History of rail transport in Italy

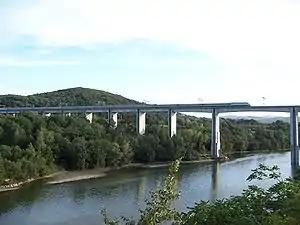
An ETR 500 train running on the Florence–Rome high-speed line near Arezzo, the first high-speed railway opened in Europe.

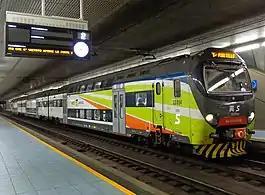
A TSR train at Milano Porta Venezia railway station for local service

The period from 1922 to 1939 was heavy with important construction and modernisation programmes for the Italian railways, which also incorporated from the "Ferrovie Reali Sarde" of Sardinia. The most important programme was that of the Rome–Naples and Bologna–Florence "direttissimas" ("most direct lines"): the first reduced the travel time from the two cities by an hour and a half; the second, announced proudly as "constructing Fascism", included the second longest tunnel in the world at the time. Electrification on 3,000 V direct current was introduced, which later supplanted the existing three-phase system. Other improvements included automatic blocks, light signals, construction of numerous main stations (Milan Central, Napoli Mergellina, Roma Ostiense and others) and other technical modernisations.